Kurt J. Ryan

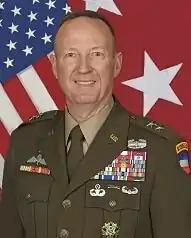

Major General Kurt J. Ryan is a retired General Officer from the United States Army and was the 20th Commanding General of the United States Army Surface Deployment and Distribution Command. Previously, he served as the 39th Chief of Ordnance for the U.S. Army Ordnance Corps and Commandant of the United States Army Ordnance School at Fort Lee, Virginia. Major General Ryan served as the Deputy Chief of Staff, G-4 (Logistics) for U.S. Army Forces Command, Fort Bragg, North Carolina from March 2018 to June 2021.